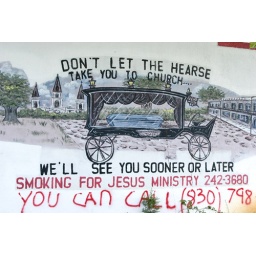
Nothing like a beautiful sign on the side of a building to stop me in my tracks, camera in hand.